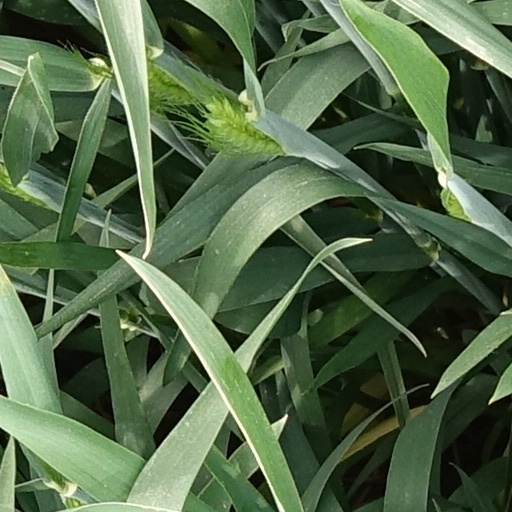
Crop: wheat